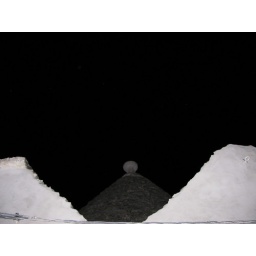
Trulli are round stone houses with conical roofs found in the town of Alberobello in the Province of Bari.